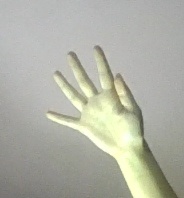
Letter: sheen